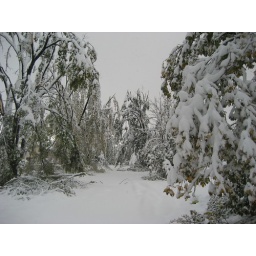
This is the street in front of our house